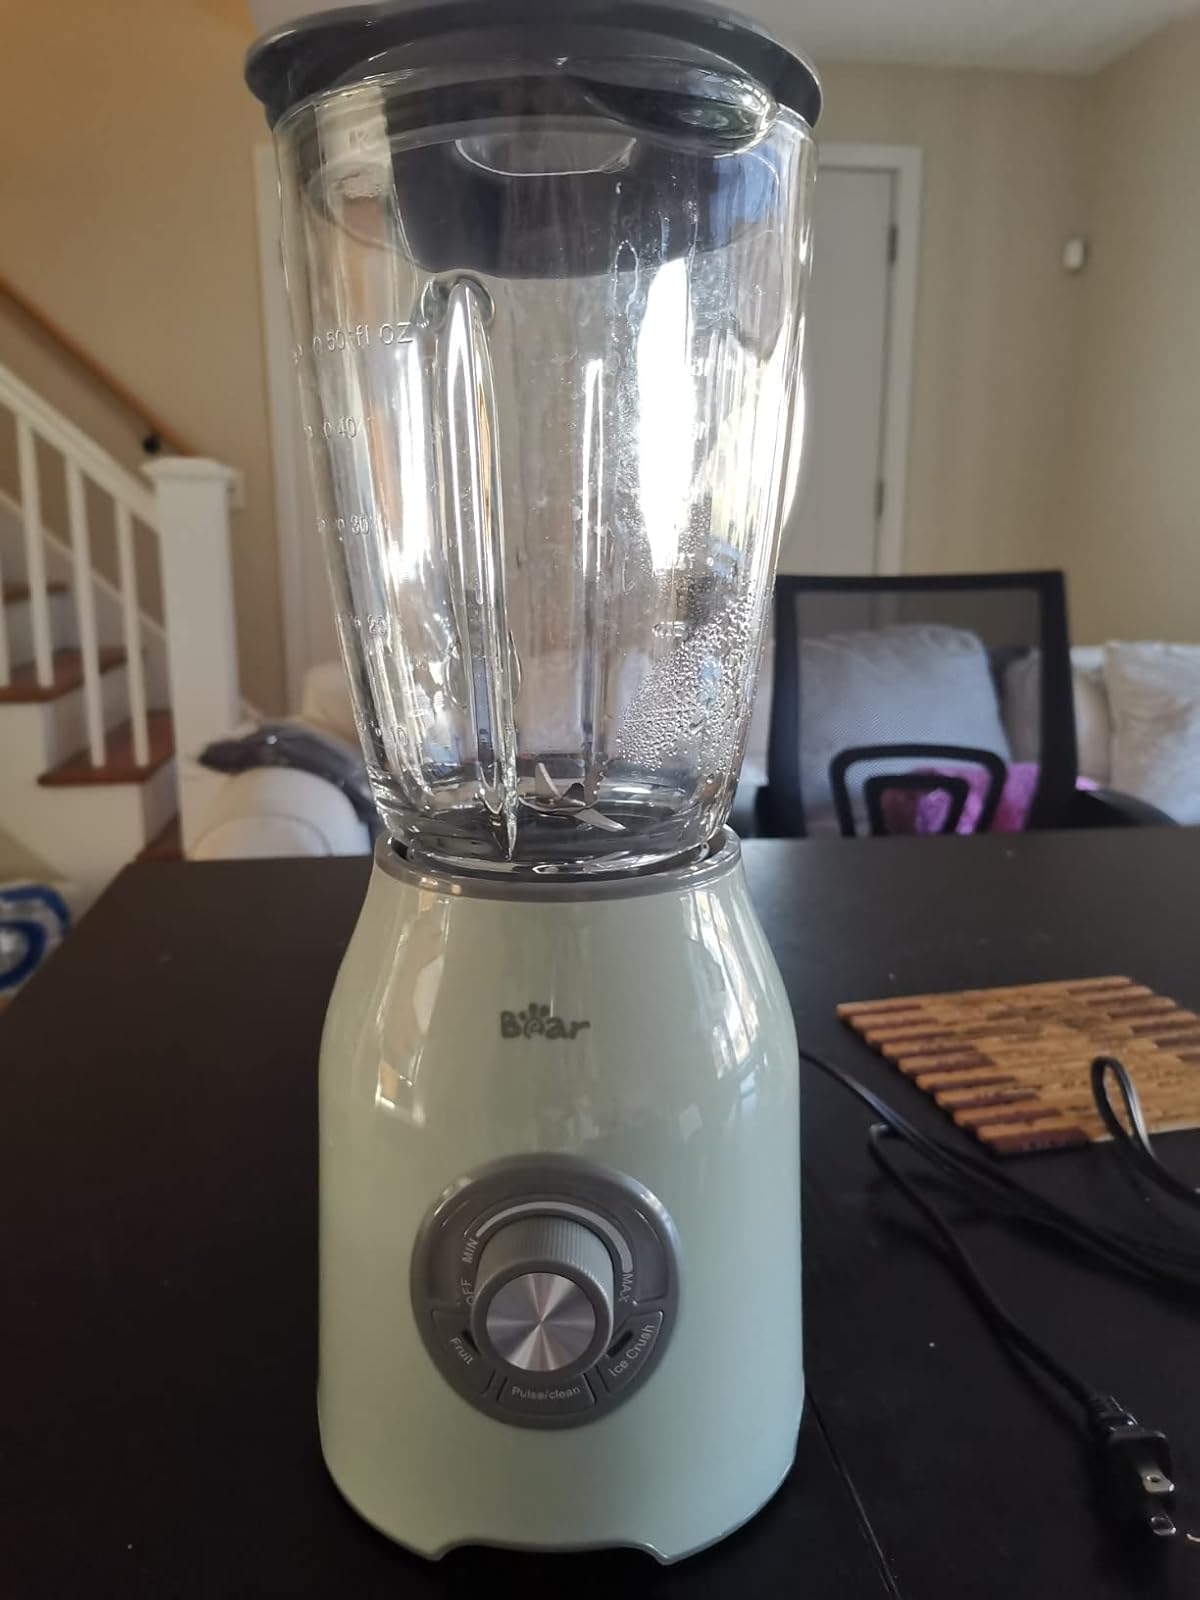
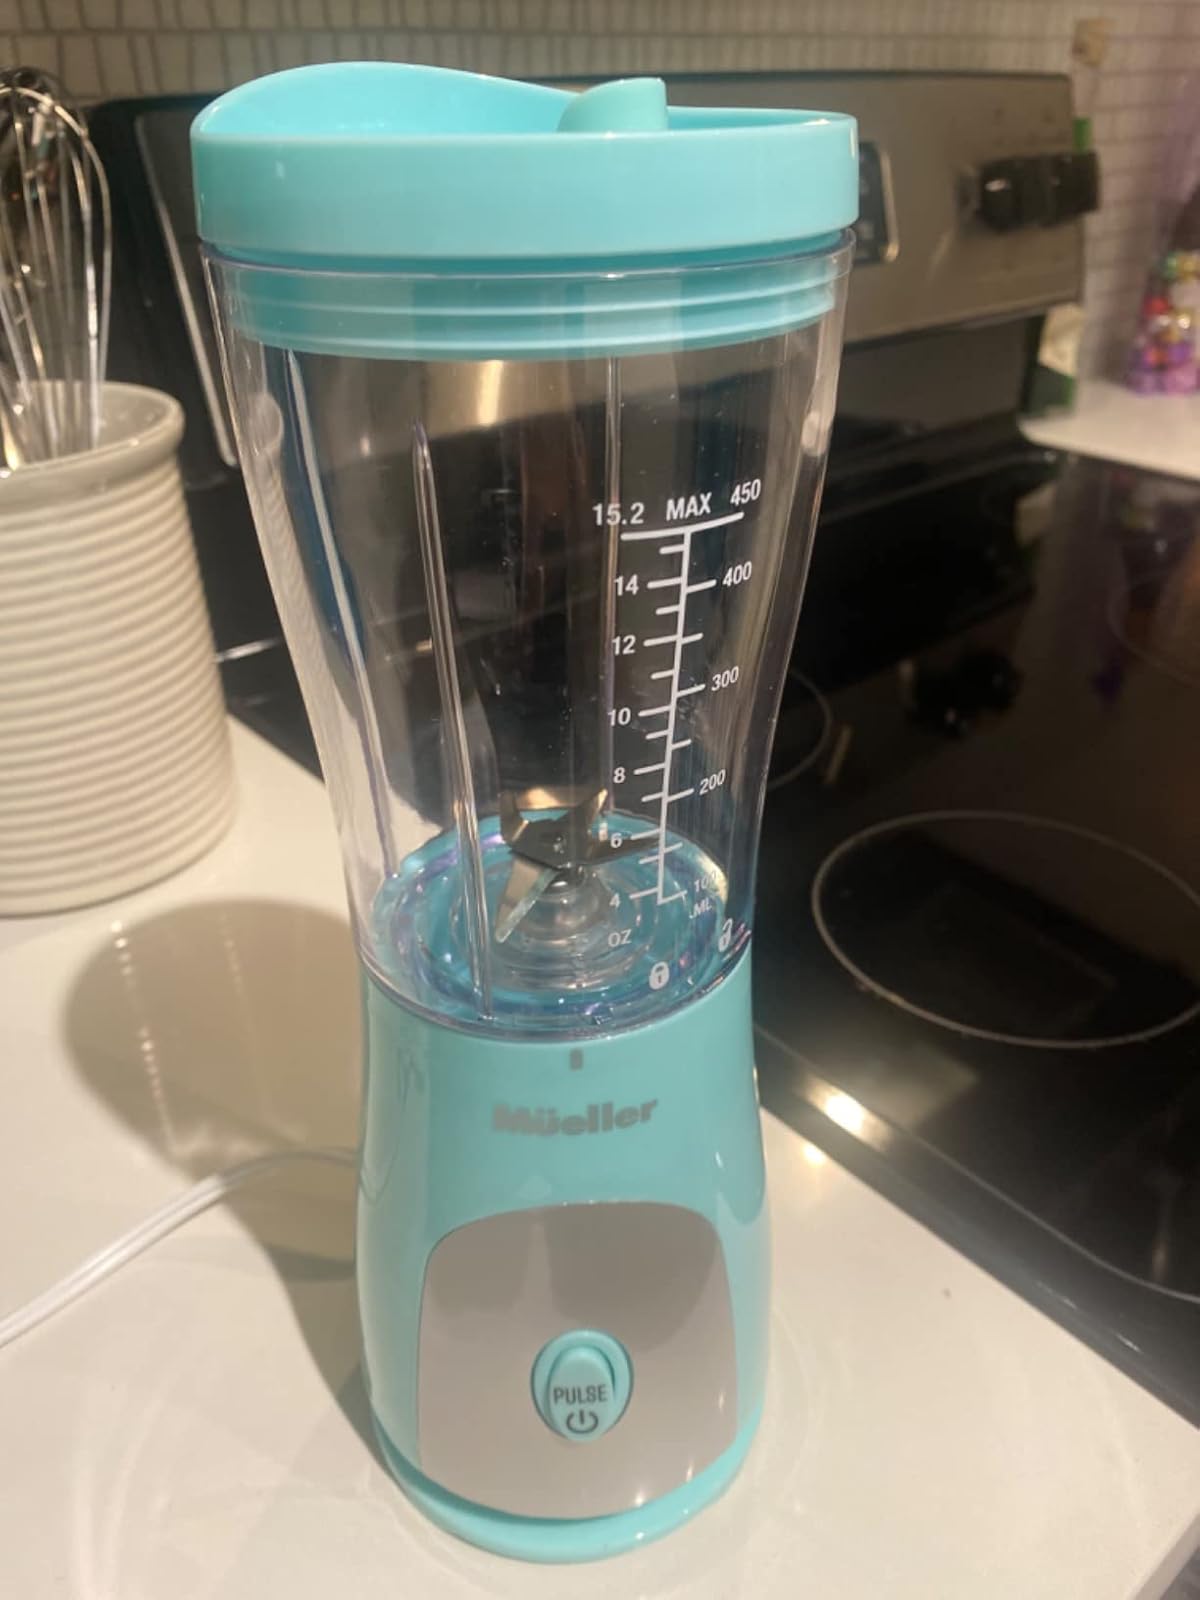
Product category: items_blender
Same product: no